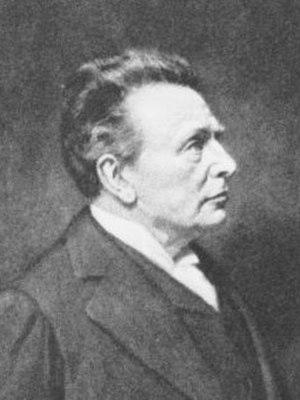
Ernst von Possart, né à Berlin le 11 mai 1841 et mort à Munich le 8 avril 1921 est un acteur et metteur en scène allemand.